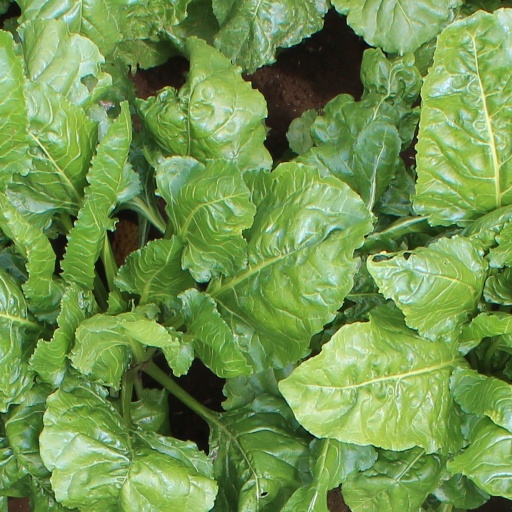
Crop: sugar beet